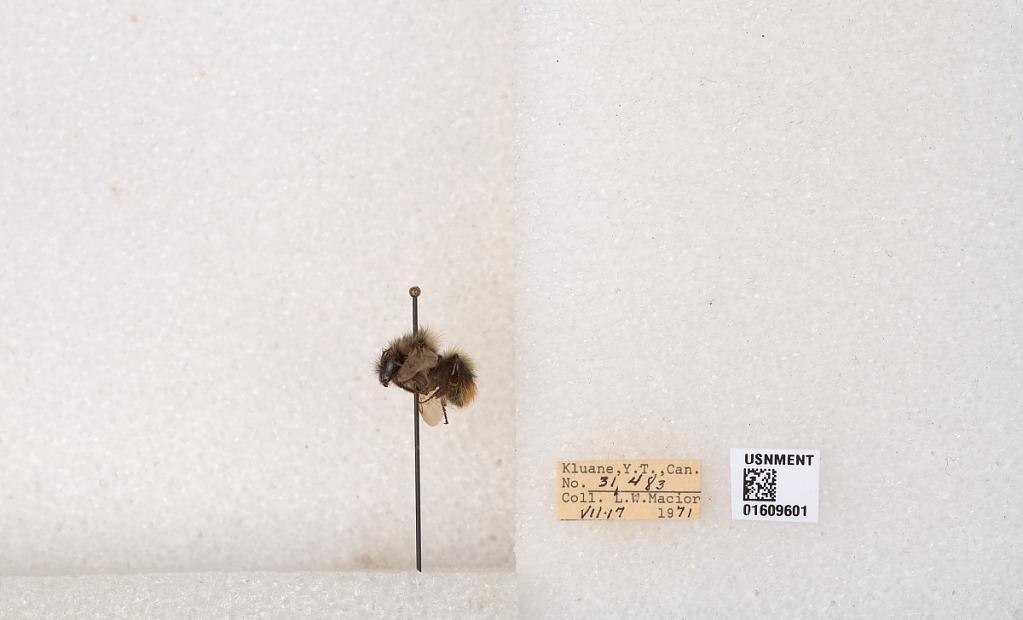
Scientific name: Bombus (Pyrobombus) sylvicola Kirby
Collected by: L. Macior
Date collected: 1971-7-17
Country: Canada
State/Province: Yukon
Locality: Kluane
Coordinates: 61.2281, -138.722